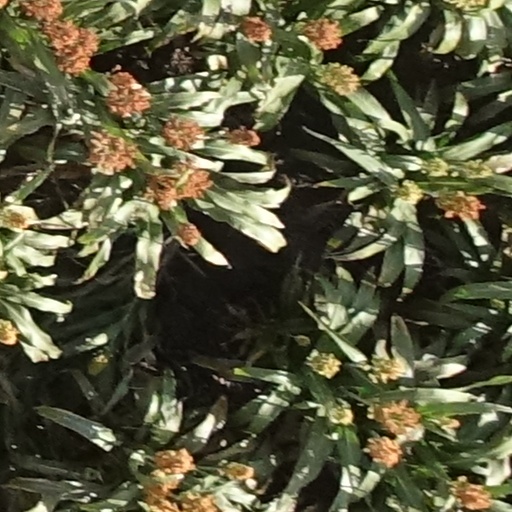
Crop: sorghum